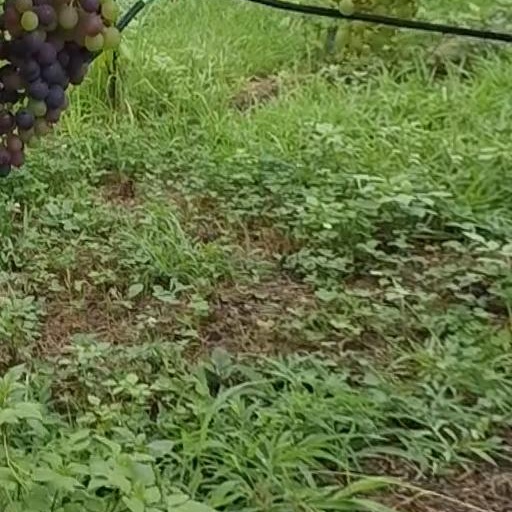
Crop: grape